Question: Where is the two small brown cows looking at?
Tambaya: Ina ƙananun shanun biyu suke kallo?
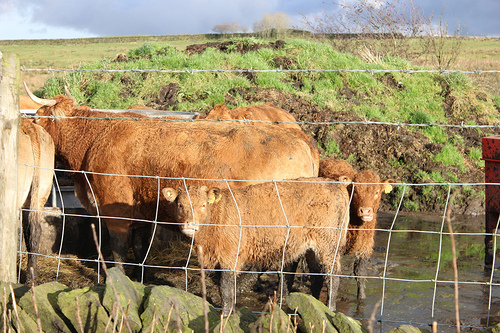
Answer: Toward the camera.
Amsa: Zuwa kamara.